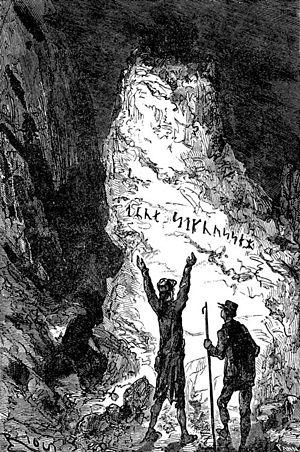
""Voyage au centre de la Terre"", Édouard Riou. Français